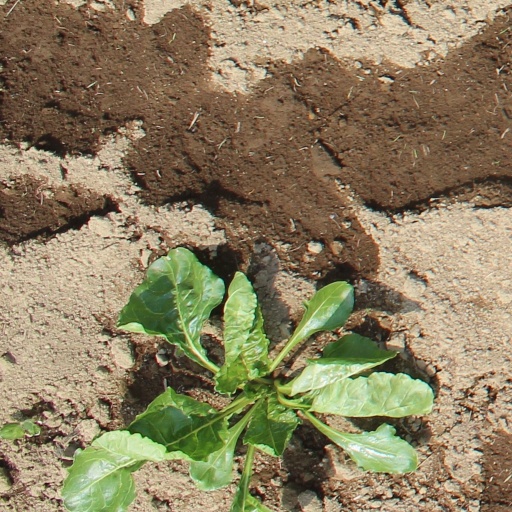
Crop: sugar beet